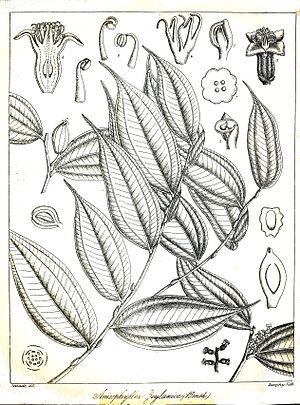
Anisophyllea R. Br. ex Sabine est un genre de plantes de la famille des Anisophylleaceae.